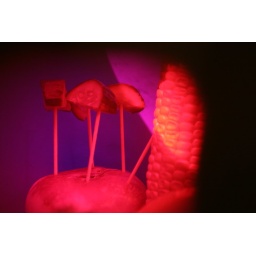
inside a cardboard box with coloured plastic over the top - excellent